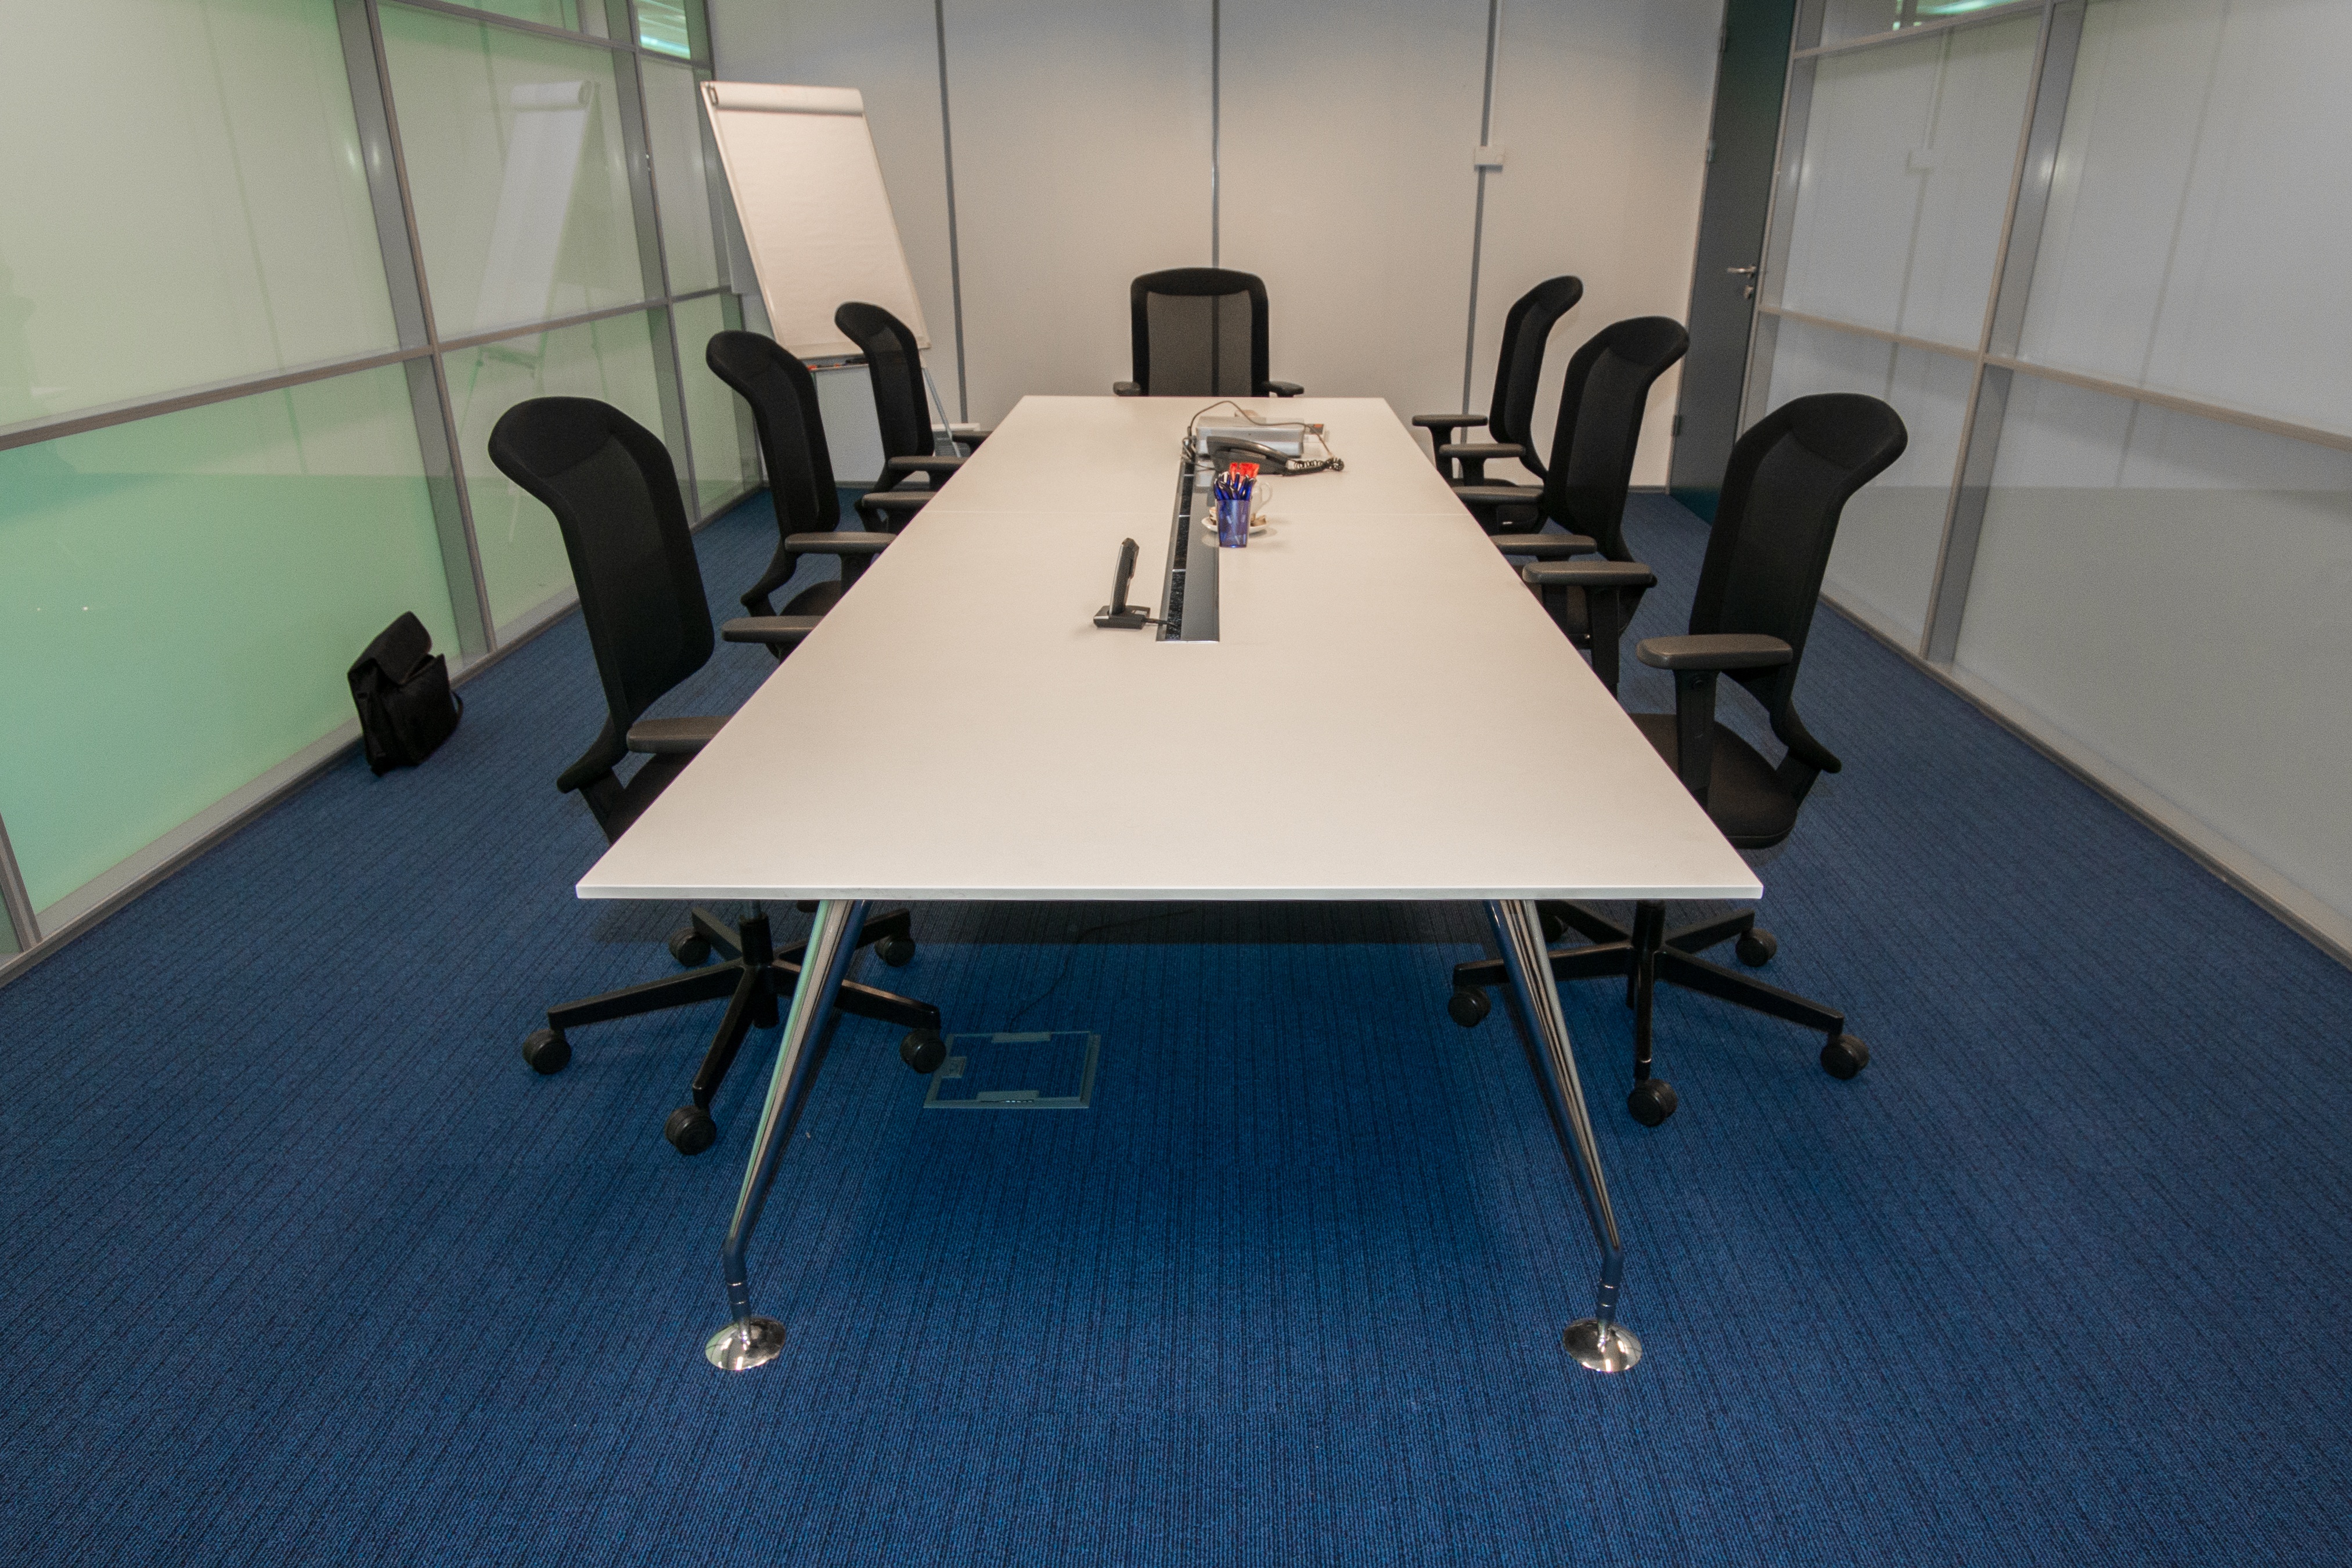
desk, work, table, interior, office, furniture, room, classroom, conference hall